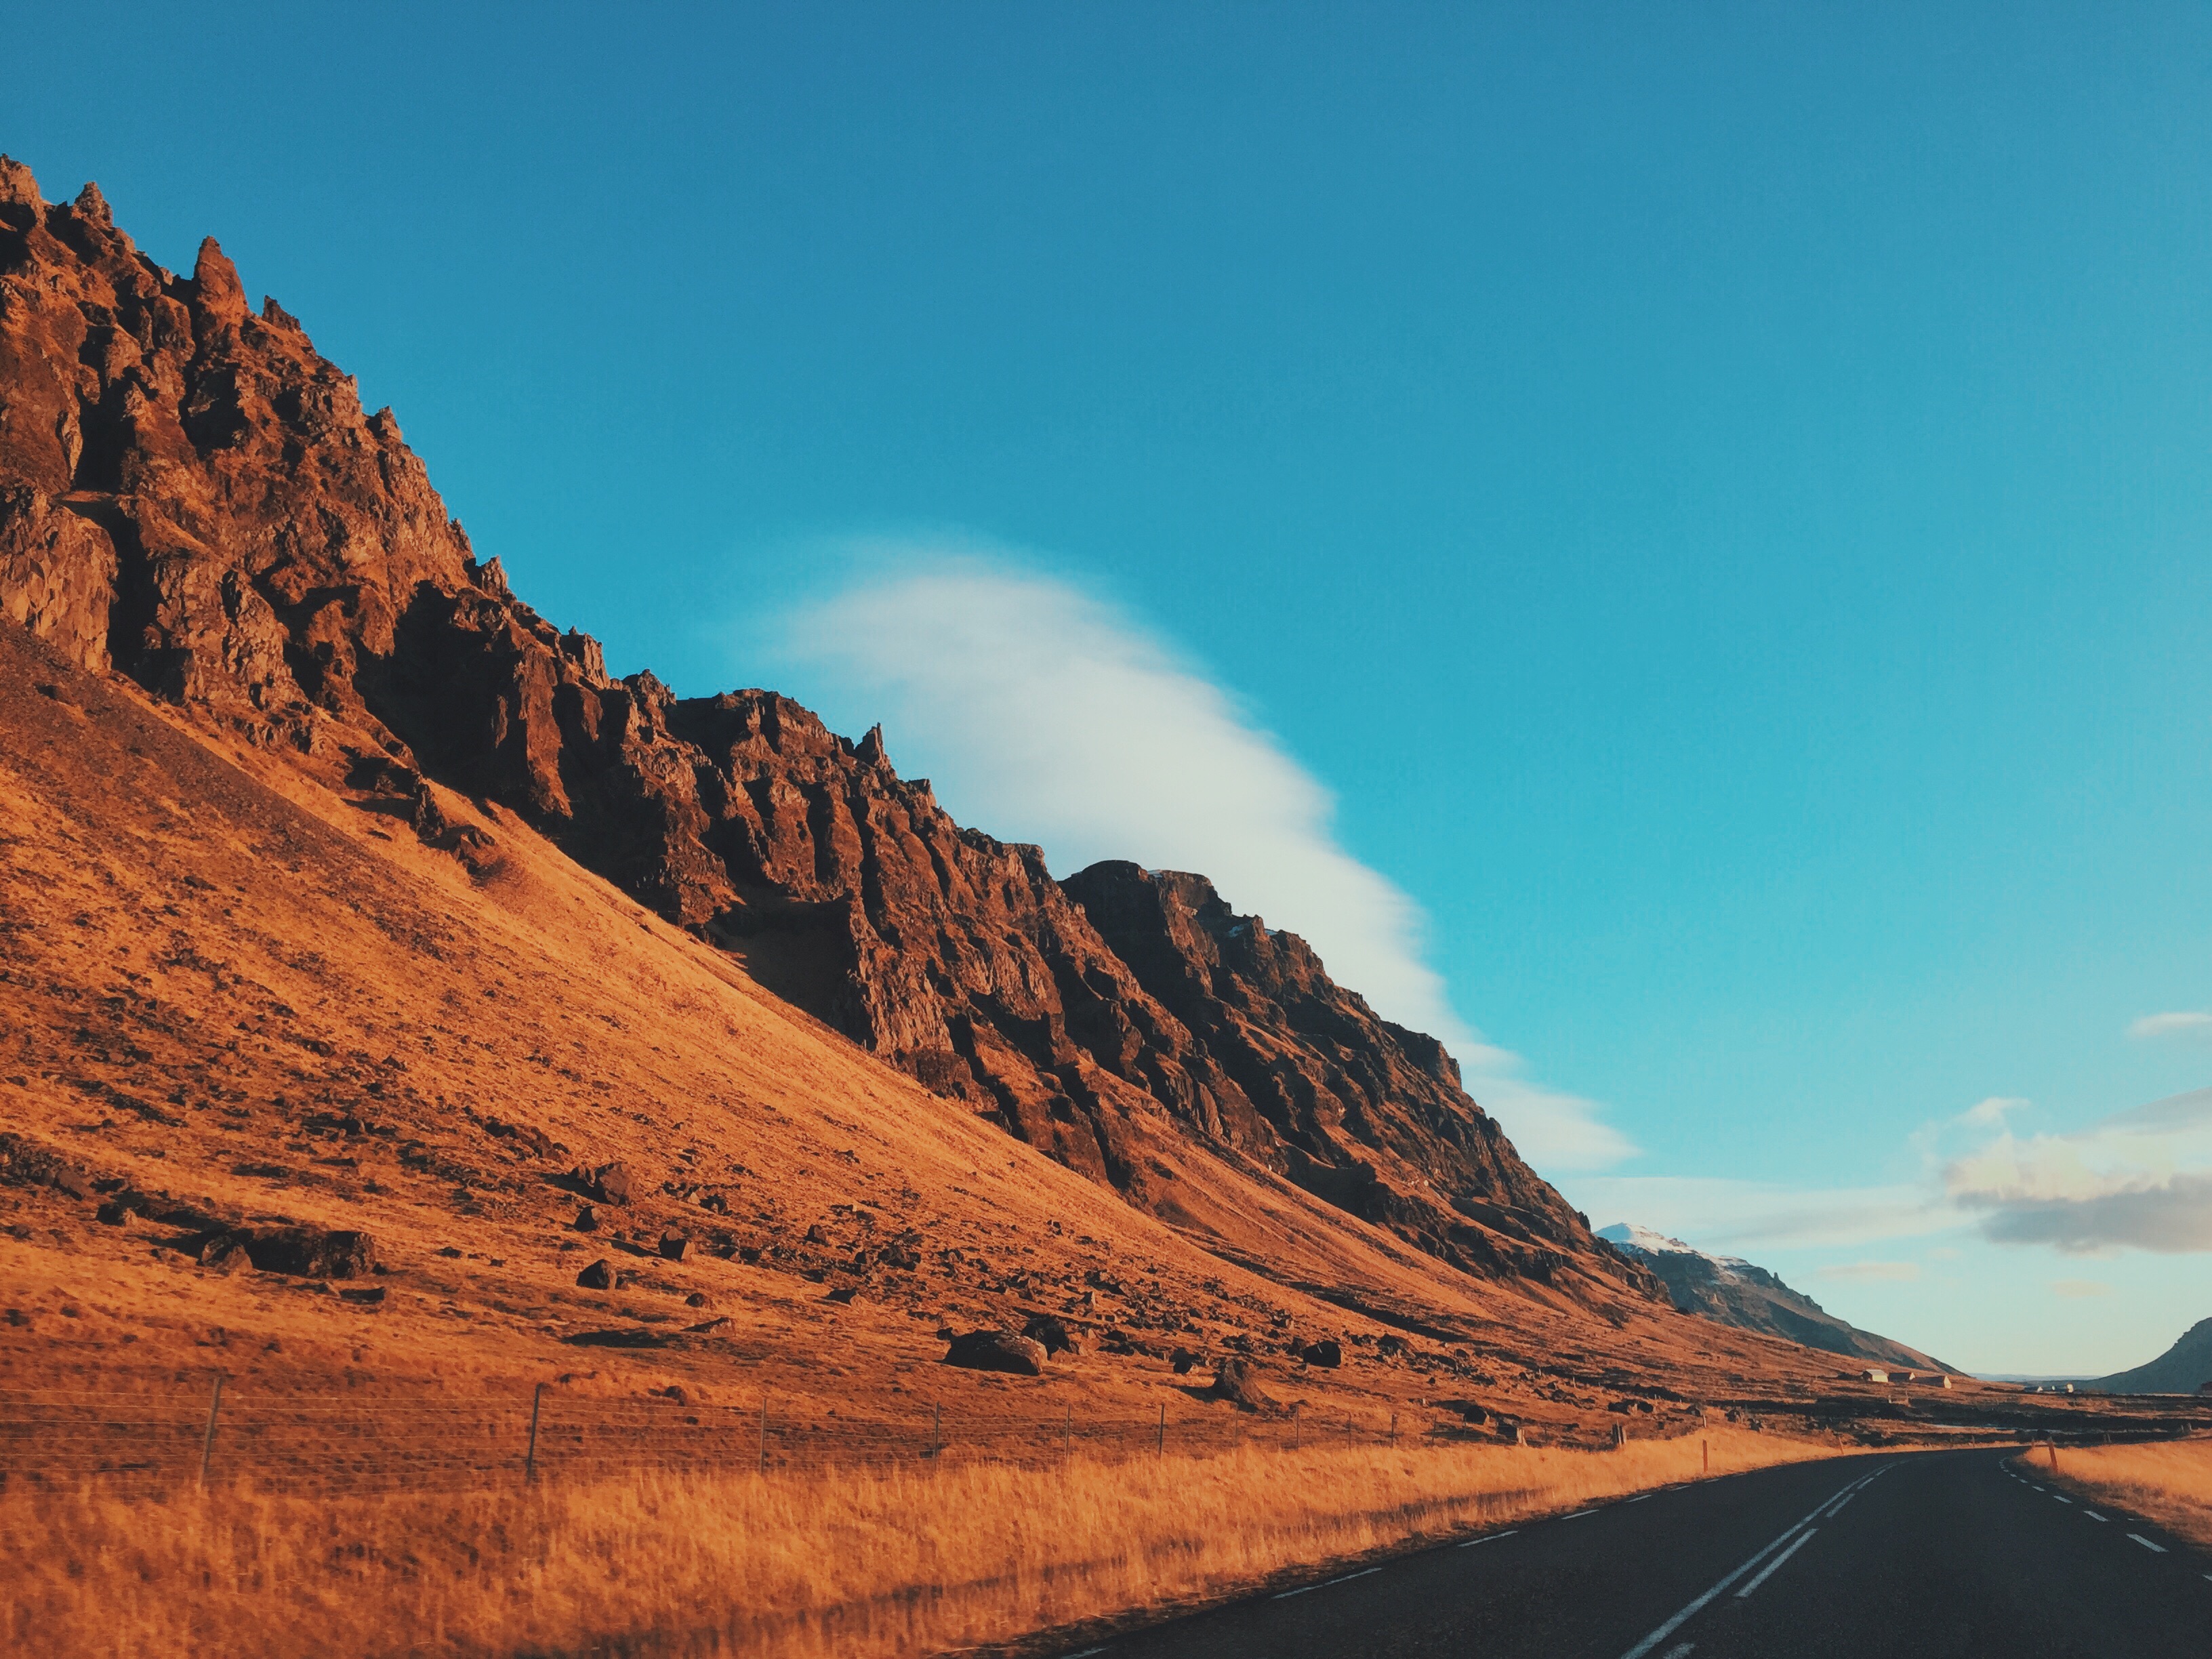
landscape, nature, rock, horizon, wilderness, mountain, cloud, road, hill, highway, valley, mountain range, stone, range, dusk, rocky, terrain, plateau, landform, natural environment, geographical feature, mountainous landforms